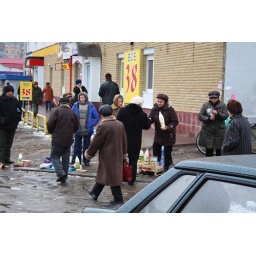
Ladies selling their cow's milk in used water bottles on the side of the road